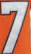
Number: 7